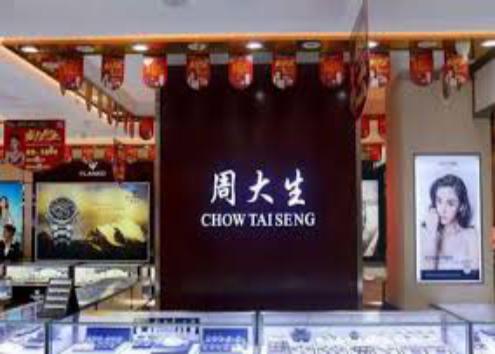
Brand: CHOW TAI SENG-1
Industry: Others